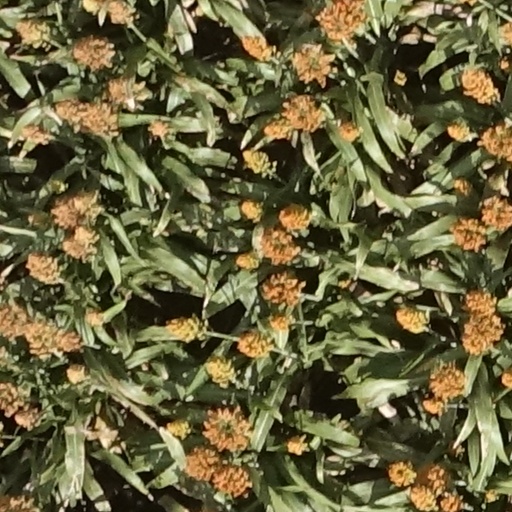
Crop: sorghum